Margaret Thatcher

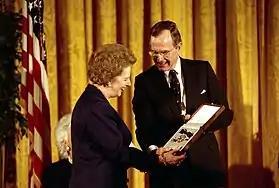
Receiving the Presidential Medal of Freedom in 1991

Thatcher became a privy counsellor (PC) on becoming a secretary of state in 1970. She was the first woman entitled to full membership rights as an honorary member of the Carlton Club on becoming Conservative Party leader in 1975.